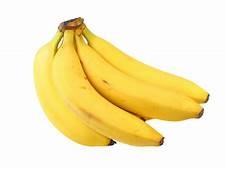
Label: banana